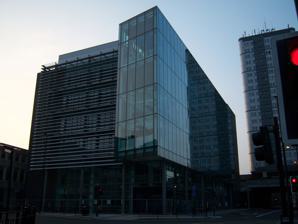
Building: Newcastle City Library
Country: United Kingdom
Year built: 2009
Steel and glass in Newcastle upon Tyne, United Kingdom Newcastle City Library New City Library The Library's main entrance Alternative names Charles Avison Building General information Type Steel and glass Location Newcastle upon Tyne , United Kingdom Coordinates 54°58′30″N 1°36′37″W / 54.9749°N 1.6104°W / 54.9749; -1.6104 Construction started 17 December 2007 Completed 3 March 2009 Technical details Floor count 6 Design and construction Architecture firm Ryder Architecture Main contractor Tolent Construction / Kajima Construction Newcastle City Library (also known as the Charles Avison Building ) is a library in the city centre of Newcastle upon Tyne , United Kingdom . Completed on 3 March 2009, the building opened on 7 June 2009, and is the city's main public library. The main feature of the building is a long 'glass box' forming the eastern side of the steel frame structure. Replacing the old building The city's central library has been on this site since Victorian times, with the original building demolished in the 1960s to make way for a concrete and steel structure designed by Sir Basil Spence situated on the corner of John Dobson Street and New Bridge Street West, which opened in 1968. The neighbouring Laing Art Gallery had originally been built as an extension of the old Victorian library and was left somewhat out of context following the demolition of the older building, with a blank brick wall facing towards the city centre. The 1960s building rapidly became unfit for the purpose of a modern public library with its name changing in the late 1990s from Central Library to City Library . Additionally, the 1960s design of the library became regarded as exceedingly ugly, with local TV presenter and author John Grundy describing it as "a monstrous concrete blob". The road to the rear of the library, John Dobson Street, used to have a concrete canopy which hung over the dual carriageway stretching from Durant Road up to the junction of New Bridge Street West. This canopy was at the official ground floor level of the library and provided the library with an entrance to the rear with access onto which was ultimately a rather unused large pedestrian area with seats and other street furniture. In the late 1990s the canopy was demolished back to the Bewick Court high rise block of flats which resulted in the rear-facing entrance becoming redundant, as it had nothing to connect to and became a balcony . The library was closed on 1 September 2006, and demolished from April to July 2007. The foundation stone marking the construction of the new library was ceremonially laid by the Mayor on 17 December 2007. The Poet Laureate Andrew Motion was guest of honour at the handover of the new building from the contractors to the City Council on 3 March 2009. The new building is situated directly on top of the old building, which resulted in the closure of the 'Dobsons' Bar which utilised the lower ground floor area (which opened onto New Bridge Street West directly). The new building It is named the Charles Avison Building after the 18th-century Newcastle composer. It was dedicated on 21 June 2009. The opening day, 7 June 2009, featured a programme of entertainment from musicians performing in the entrance hall and fictional characters including Captain Hook, Sherlock Holmes, Alice in Wonderland, The Queen of Hearts, The Gruffalo and Peter Rabbit. The six-storey building contains a marble-floored atrium, a viewing platform, a 185-seat performance space, a café and an exhibition space. Construction cost was £24 million. It was officially opened by The Queen and The Duke of Edinburgh on 6 November 2009. When it first opened the new building used technologies specifically designed for use in libraries. It was an early adopter of RFID library tagging technology. Every book is fitted with a digital tag, meaning books can be checked out and returned via automated checkout points, and theft of stock becomes much harder. Staff members carry hands-free voice-activated WiFi radios to communicate with other members of staff, a first in the UK. The library is included in scenes in the film I, Daniel Blake , directed by Ken Loach , where the eponymous character upon losing his life-long job as a builder goes to the library to get online to apply for welfare benefits. References